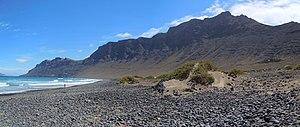
Risco de Famara, Lanzarote
Famara est le principal massif montagneux du nord de l'île de Lanzarote dans les îles Canaries. C'est le versant oriental d'un volcan en éruption au Miocène. Les falaises de Famara sont les restes émergés d'une caldeira d'une dizaine de kilomètres de diamètre centrée sur le sud de La Graciosa.